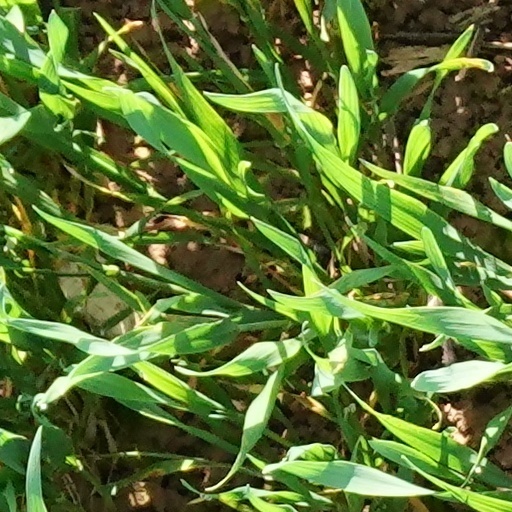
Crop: wheat